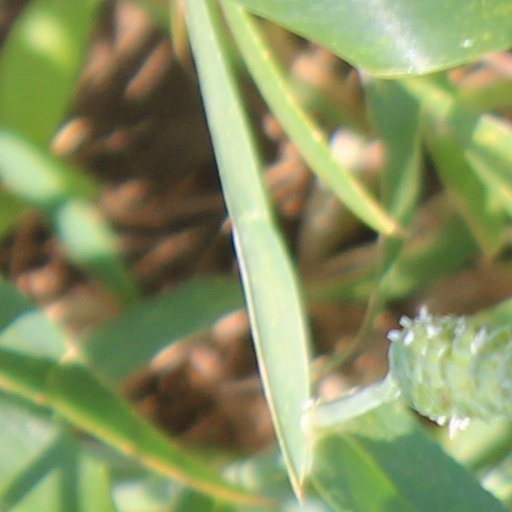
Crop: wheat